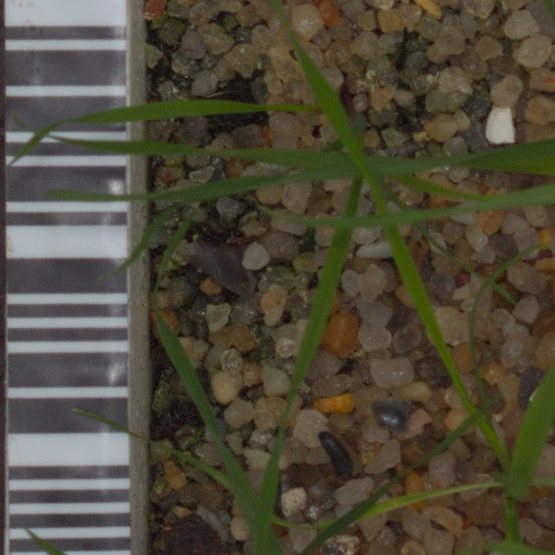
Label: loose_silkybent